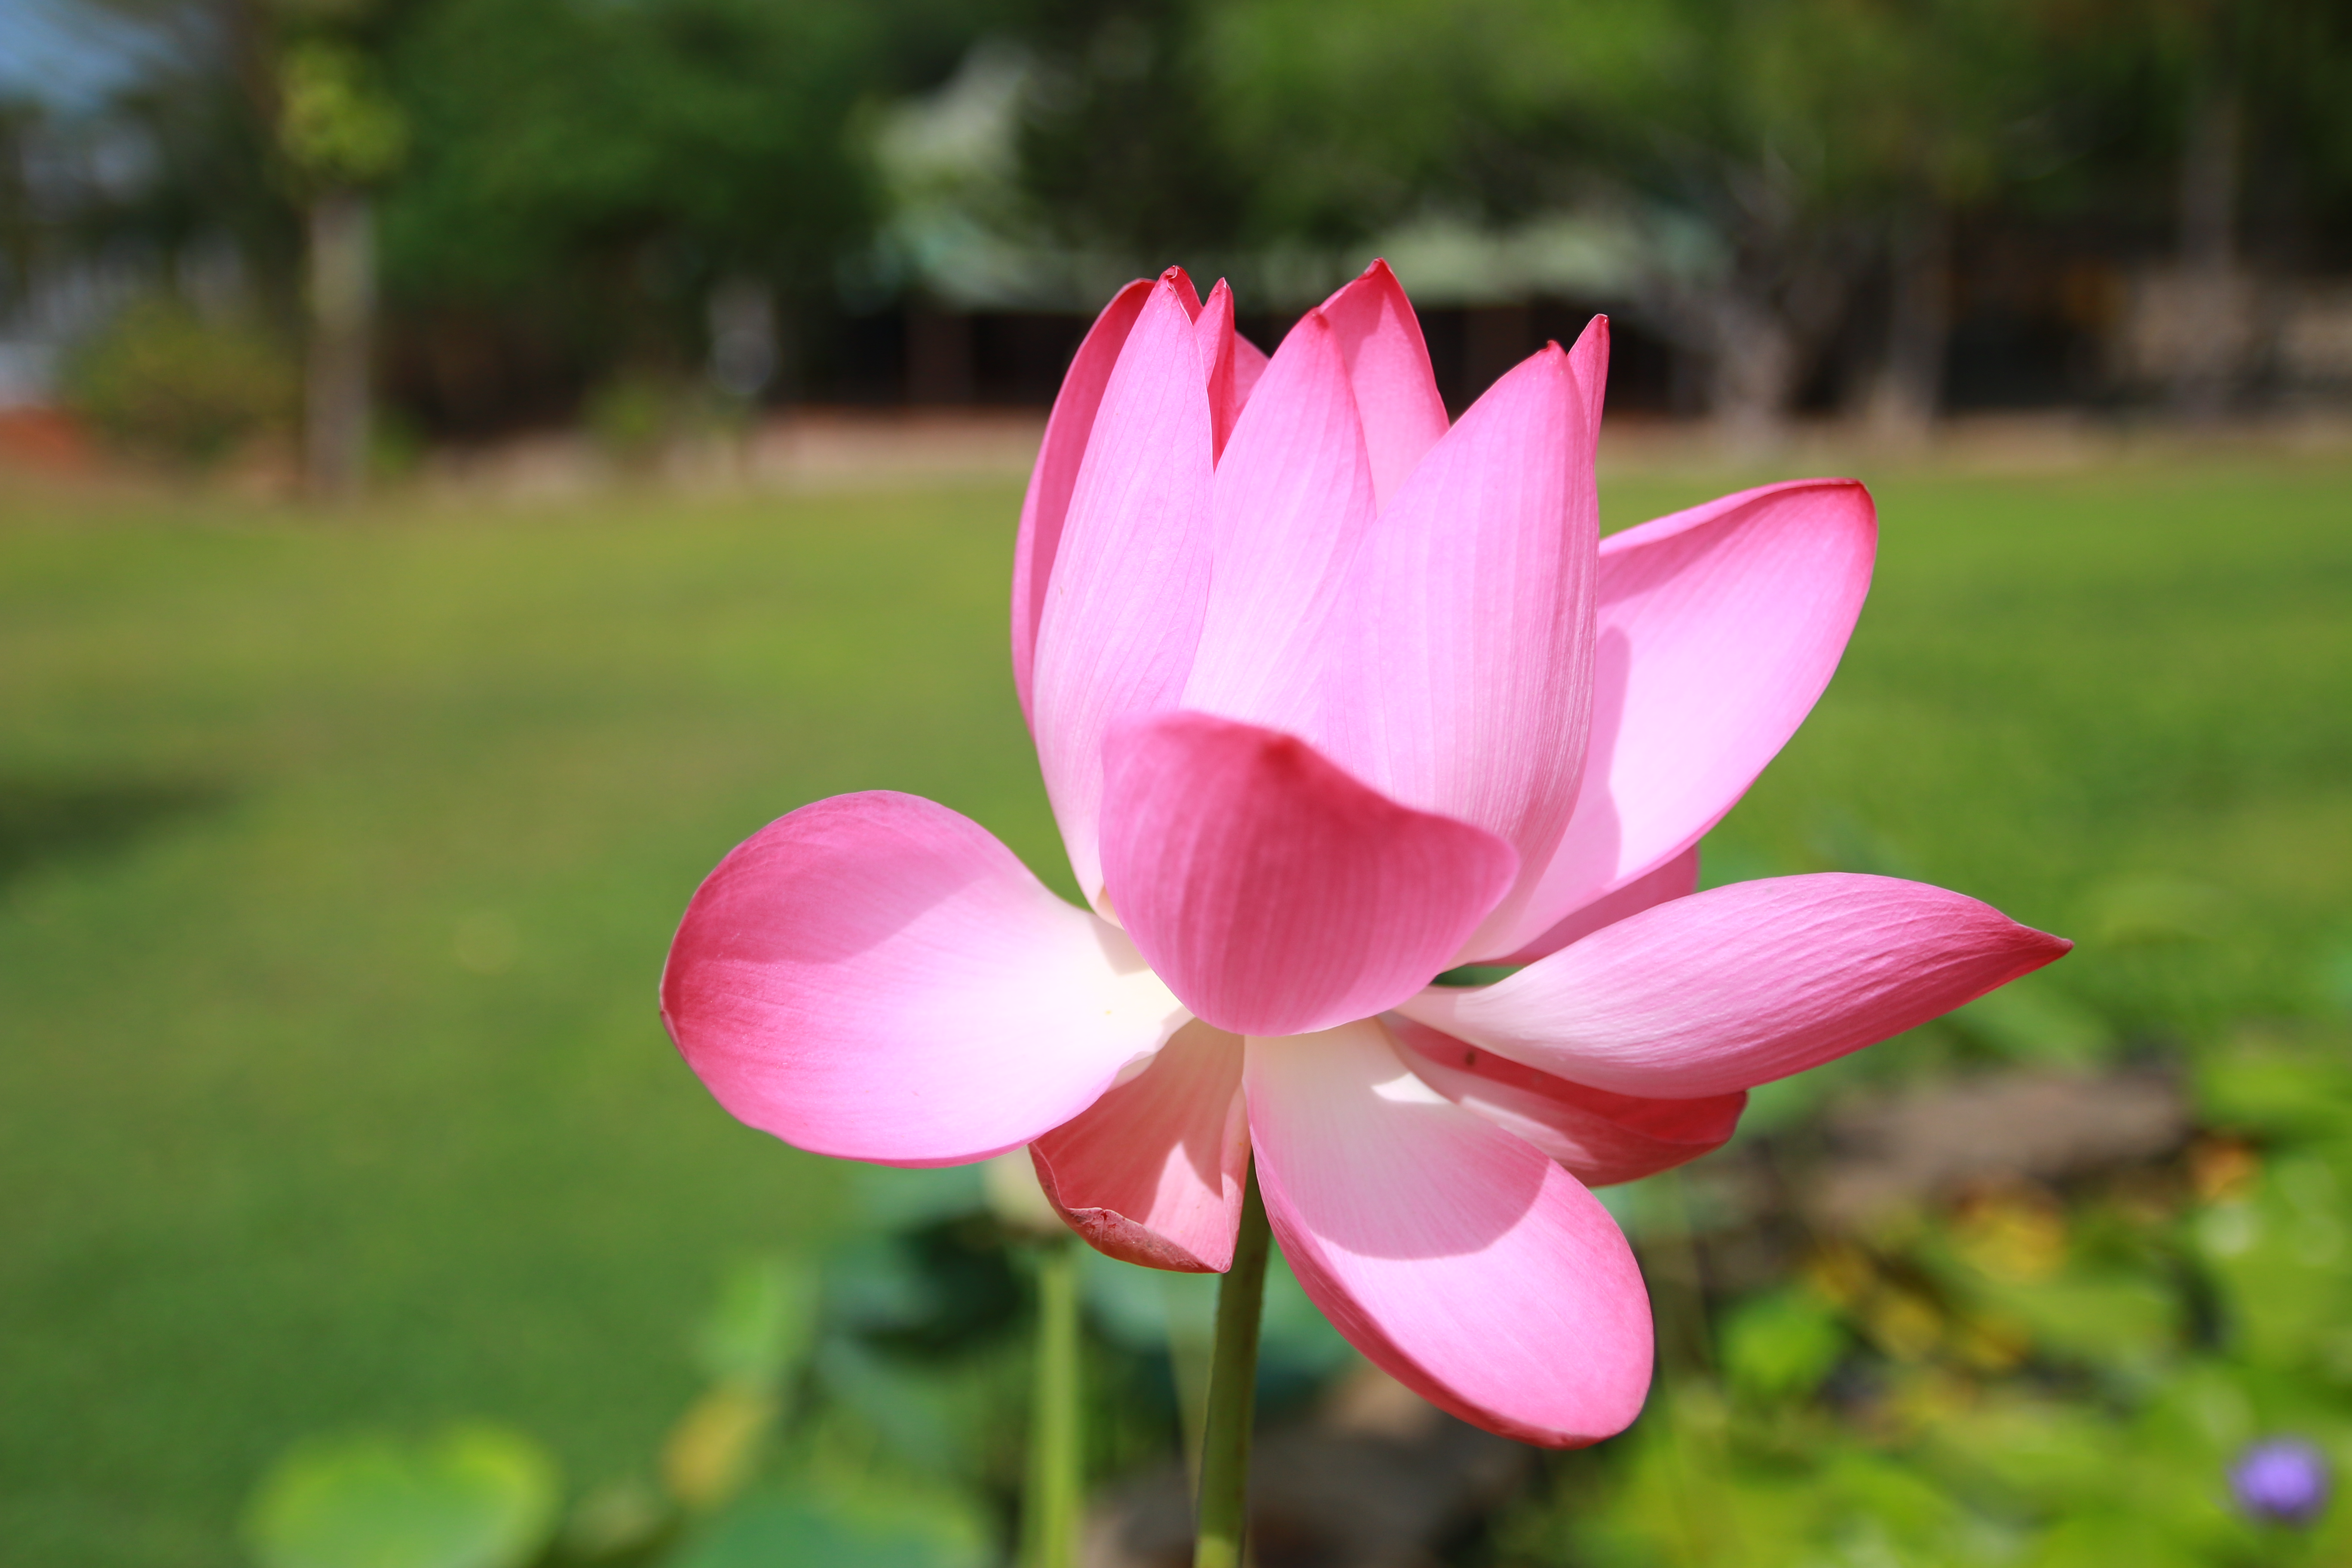
nature, blossom, plant, flower, petal, bloom, macro, botany, garden, pink, sacred lotus, aquatic plant, flora, lotus, macro photography, flowering plant, hd wallpaper, annual plant, land plant, lotus family, proteales